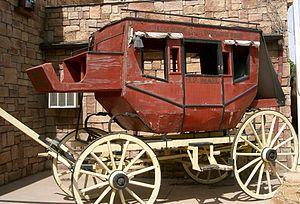
Diligence à Kanab, Utah (USA) - U.S.Mail Wells Fargo
Chihuahua Pearl est le treizième album de la série de bande dessinée Blueberry de Jean-Michel Charlier et Jean Giraud. Publié en 1973, c'est le premier album du cycle du trésor des Confédérés.